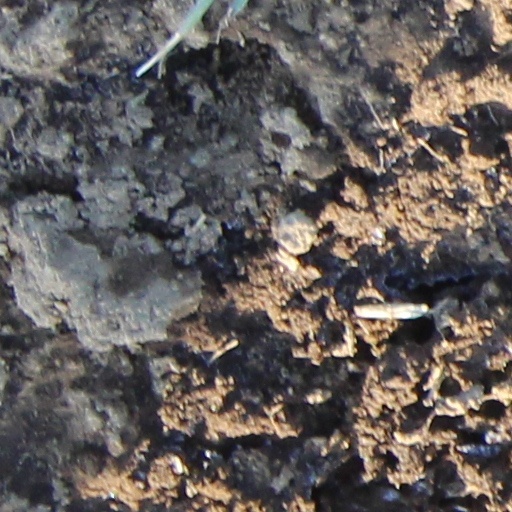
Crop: wheat